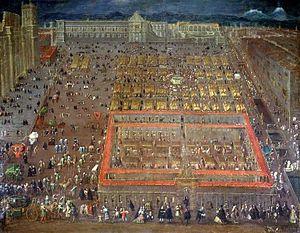
La place de la Constitution, inscrite au Patrimoine mondial de l'Unesco et dont une partie est populairement nommée Zócalo, est une place située dans le centre historique de l'entité fédérative de Ciudad de Mexico, délégation Cuauhtémoc.